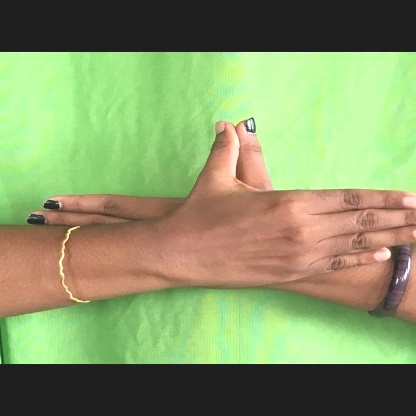
Mudra: Garuda